Bzenec

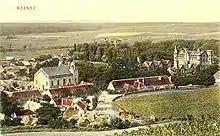
Bzenec with the synagogue on a historical postcard

The first written mention of Bzenec is from 1015, when the local "Businc" Castle was conquered by Duke Oldřich. Around 1230, Bzenec became a regional centre. In 1330, Bzenec was first referred to as a town. First Jews settled here probably in the second half of the 14th century. The Jewish community belonged to the oldest in Moravia.